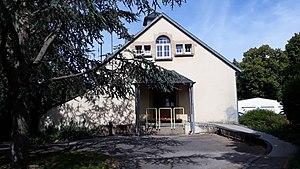
Résidence Nico Kremer, également appelée «Foyer du Tricentenaire», un foyer pour personnes handicapées. Le château de Heisdorf au Luxembourg est construit dans un style Renaissance (style Rambouillet, voir: Château de Rambouillet). Heisdorf (en luxembourgeois: Heeschdref) est un district de la commune Steinsel (en luxembourgeois: Steesel). Cette architecture existante a été reprise plus ou moins par les autres extensions ou a plus ou moins tenté de prendre en compte. Les propriétaires du château depuis 1917 sont les «sœurs de la doctrine chrétienne de Nancy» qui gèrent une maison de retraite ici.